Select Bus Service

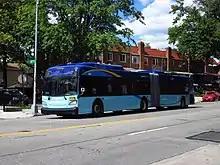
A Jamaica bound Q44 SBS in Flushing, Queens.

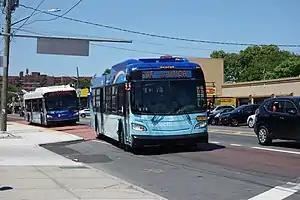
A bus on the B46 SBS route

In 2015, the Main Street corridor, along with the parallel Kissena/Parsons Boulevards corridor and the 164th Street corridor, was studied by the NYC Department of Transportation for the implementation of SBS between Flushing and Jamaica, Queens. The Q44 Limited route, which formerly made limited stops only during the day, was planned for conversion into a full-time bus rapid transit line, with local service continuing to be provided by the parallel Q20A/B services.